Blickensderfer typewriter

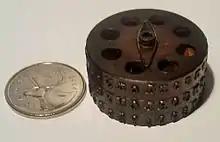
Blickensderfer typewheel

The Blickensderfer typewriter was invented by George Canfield Blickensderfer (1850–1917) and patented on April 12, 1892. Blickensderfer was a nephew of John Celivergos Zachos, the inventor of the stenotype. Two models, Model 1 and Model 5, were unveiled to the public at the 1893 World's Columbian Exposition in Chicago. The Model 5 was a stripped-down version of the bigger, more complex Model 1. These machines were intended to compete with larger Remington, Hammond and Yost typewriters, and were the first truly portable, full-keyboard typewriters. The design also enabled the typist to see the typed work, at a time when most typewriters were understrike machines that concealed the writing. When Blickensderfer unveiled his small Model 5, its compactness and novel features attracted huge crowds and many orders.